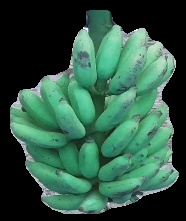
Variety: elakki-bale
Grade: grade3